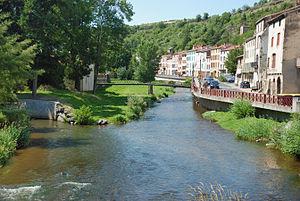
La Couze Chambon à Champeix
Champeix est une commune française, située dans le département du Puy-de-Dôme, en région Auvergne-Rhône-Alpes.